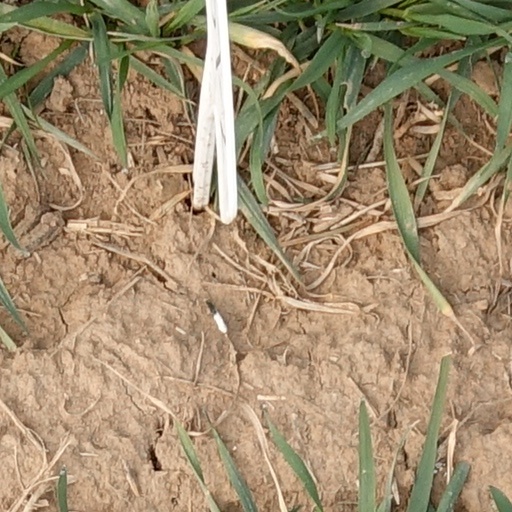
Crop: wheat